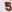
Number: 5